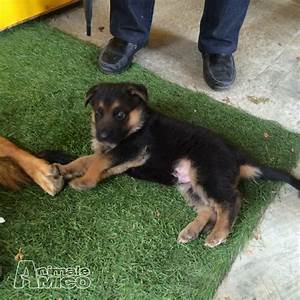
Label: cane